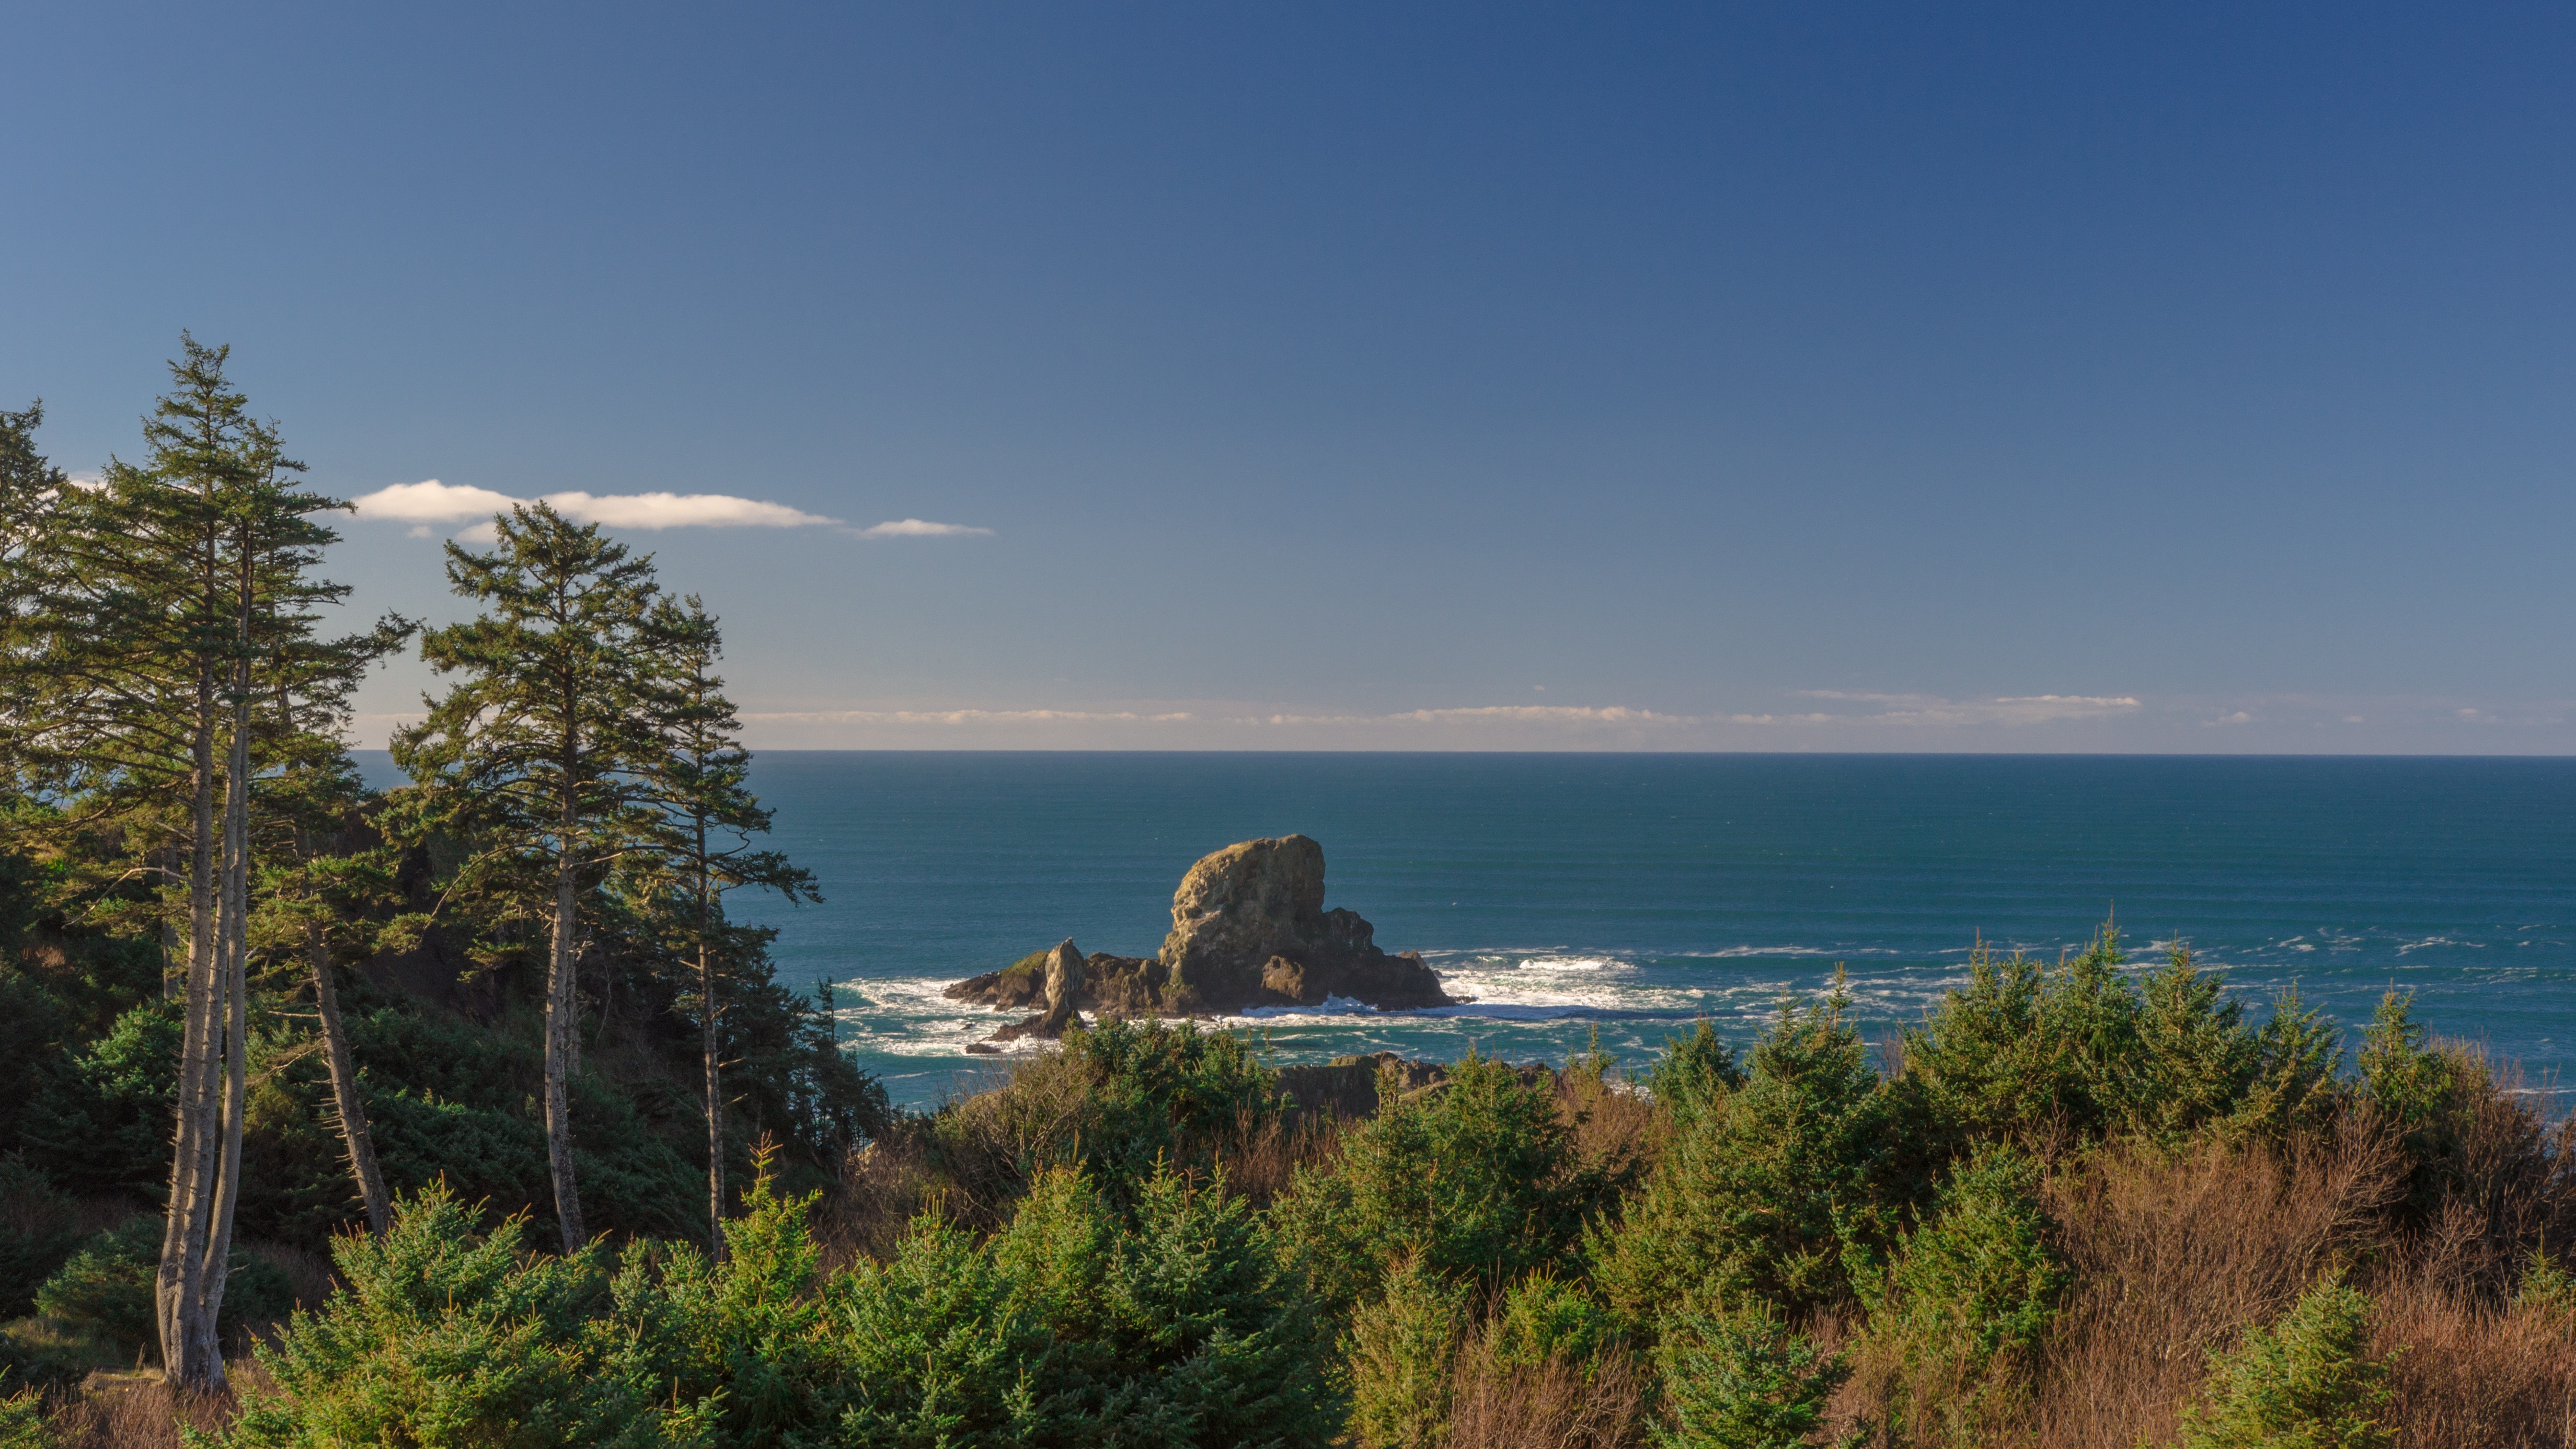
beach, landscape, sea, coast, ocean, horizon, mountain, hill, shore, lake, vacation, cliff, cove, bay, terrain, body of water, cape, landform